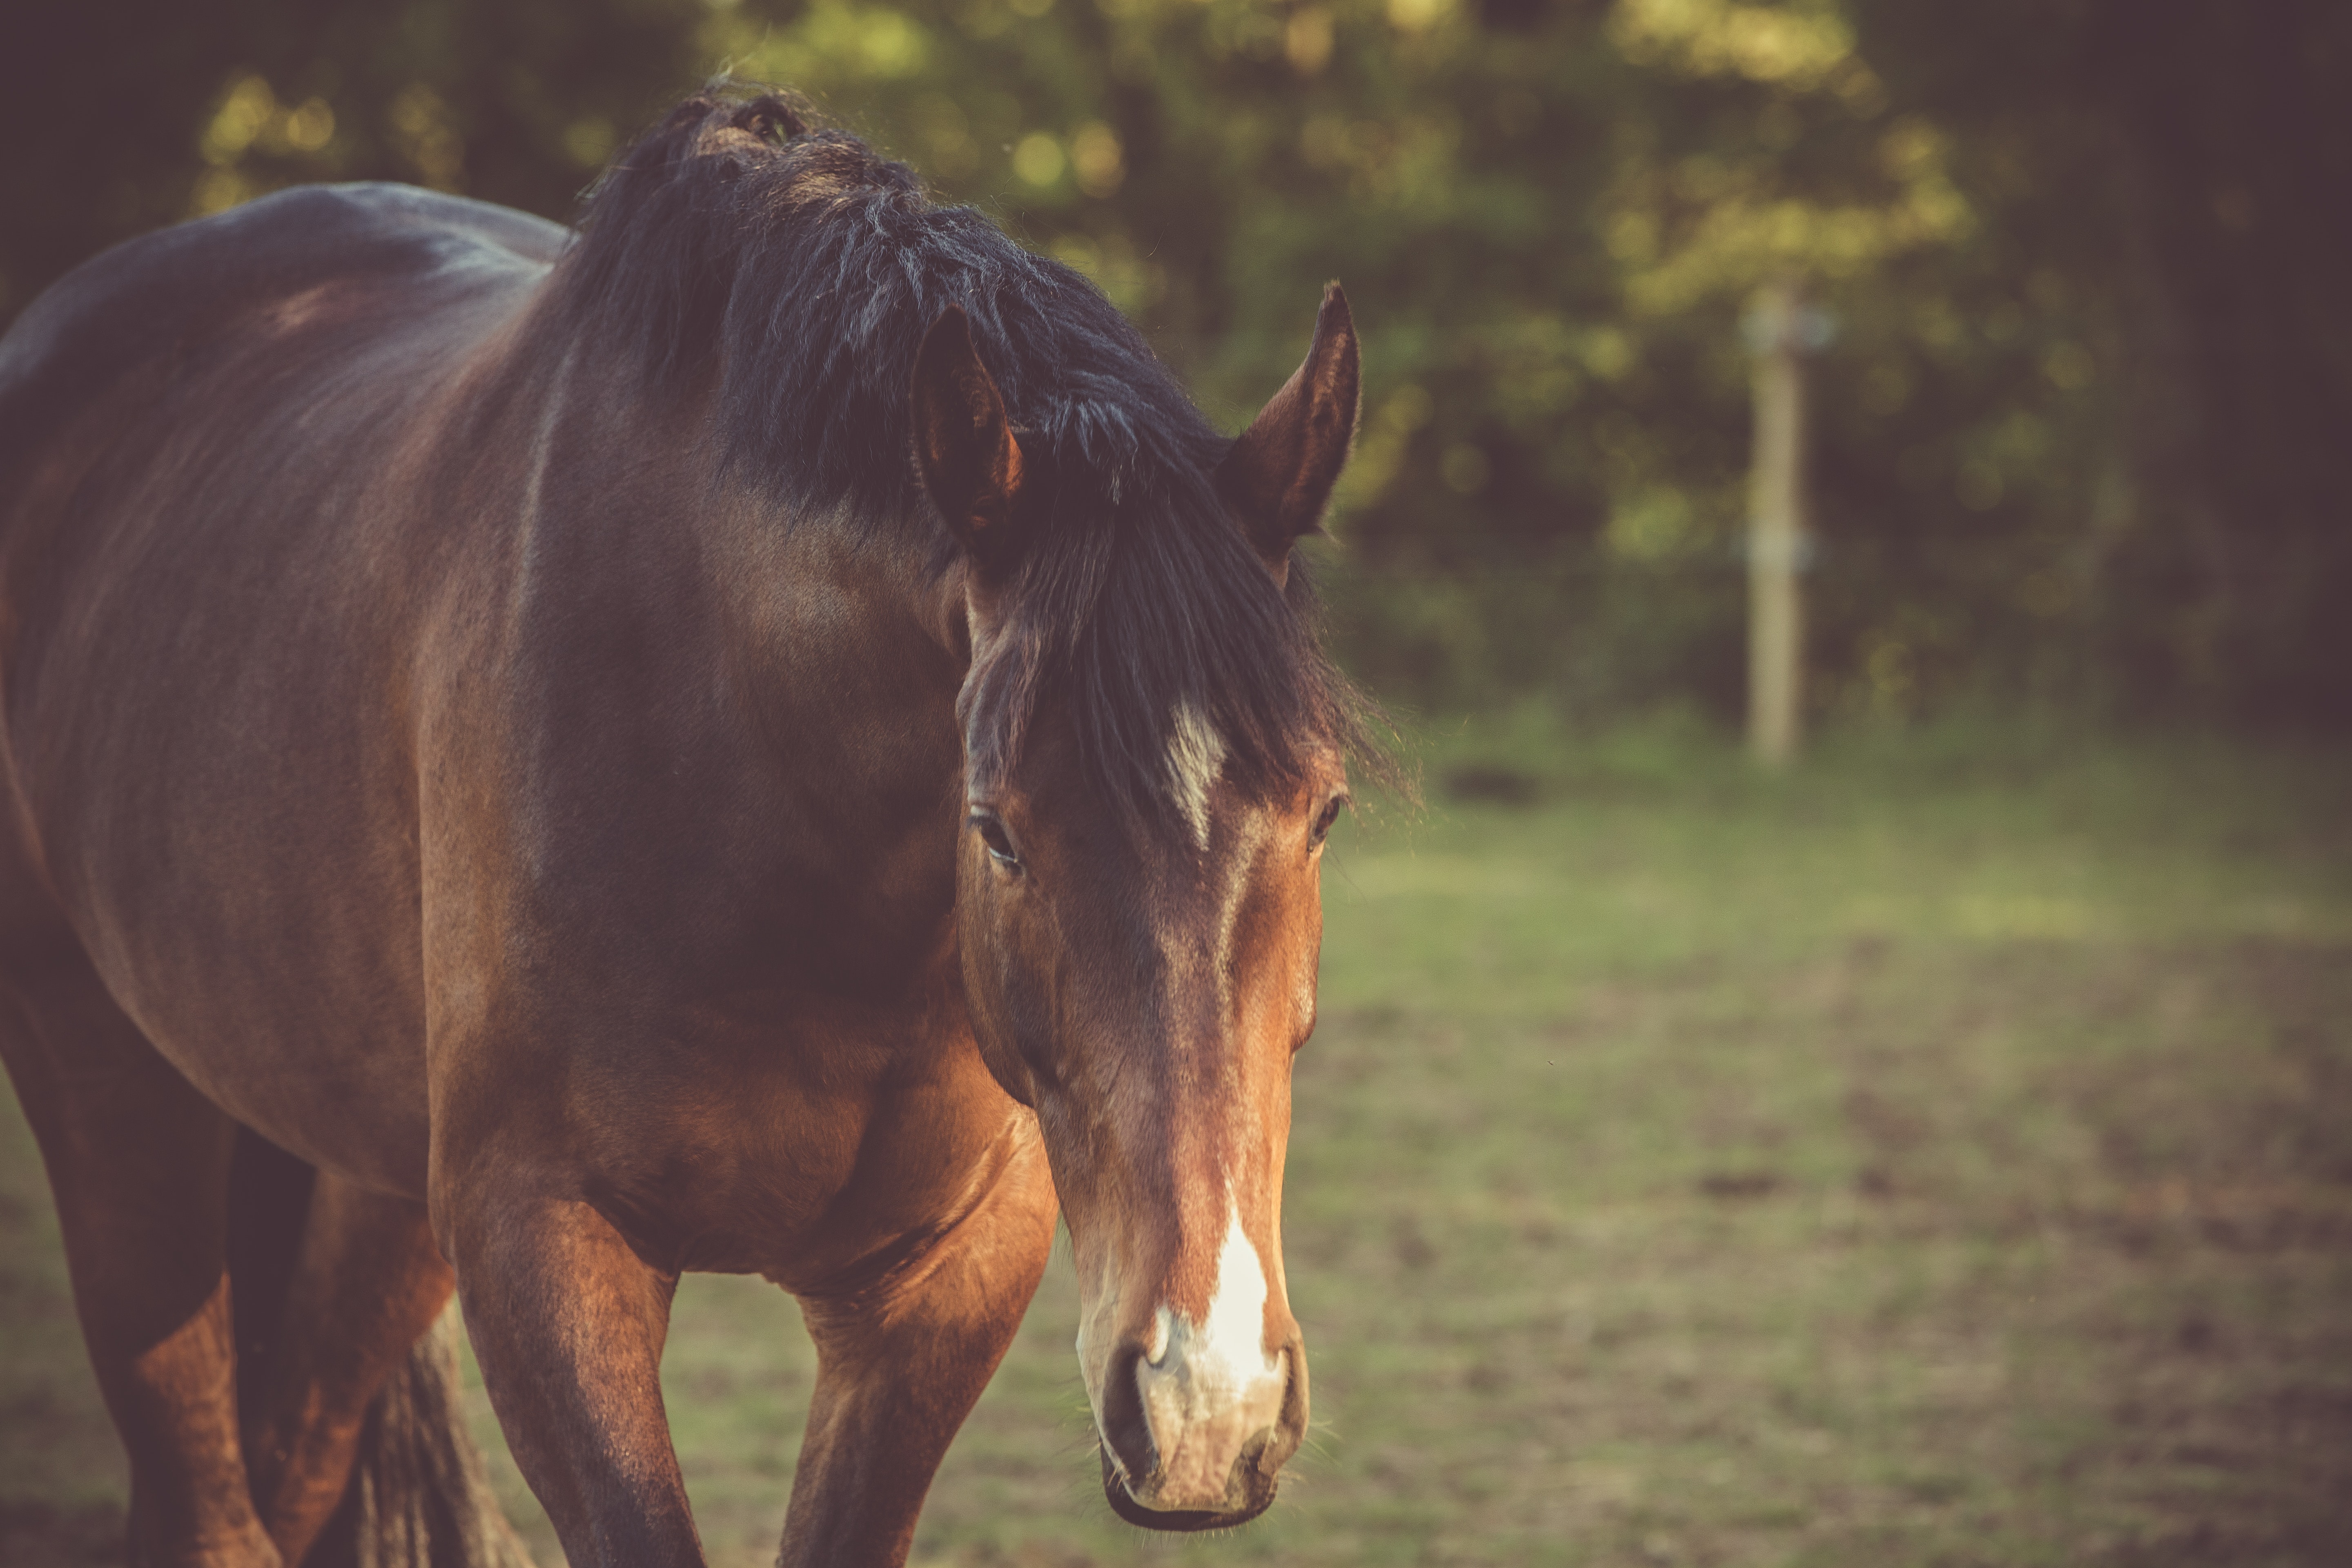
horse, vertebrate, mammal, hair, mane, mustang horse, wildlife, light, mare, brown, pasture, stallion, snout, sky, grass, sunlight, grazing, tree, terrestrial animal, livestock, organism, landscape, plant, photography, sorrel, stock photography, liver, meadow, ranch, tail, grassland